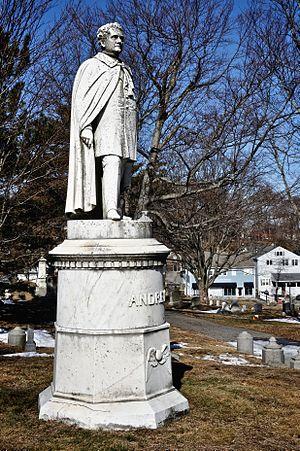
Le commonwealth du Massachusetts joue un rôle important lors des événements nationaux avant et pendant la guerre de Sécession. Le Massachusetts domine le mouvement naissant de l'anti-esclavagisme pendant les années 1830, motivant les militants à travers le pays. Ceci, à terme, augmente la fragmentation entre le Nord et le Sud, l'un des facteurs qui conduit à la guerre. Les politiciens du Massachusetts, faisant écho aux vues des activistes sociaux, accroissent encore les tensions nationales. L'état est dominé par le parti républicain, et abrite également beaucoup de dirigeants républicains radicaux qui promeuvent un traitement rigoureux des propriétaires d'esclaves et, plus tard, des États confédérés d'Amérique.